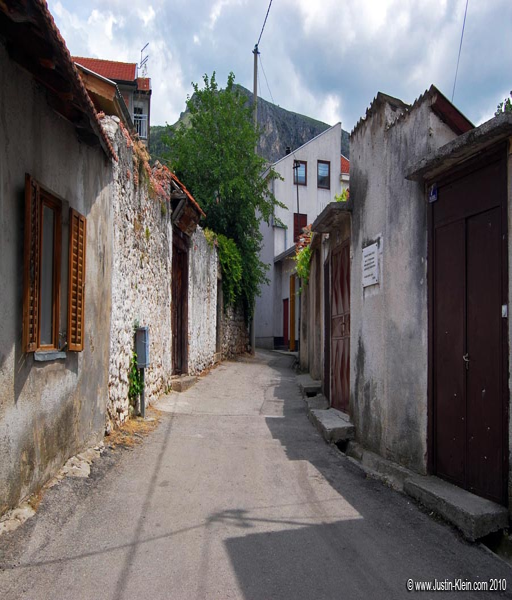
scars of war i have no idea why , but for some reason little streets like this just reallyfeel like parliamentary republic .